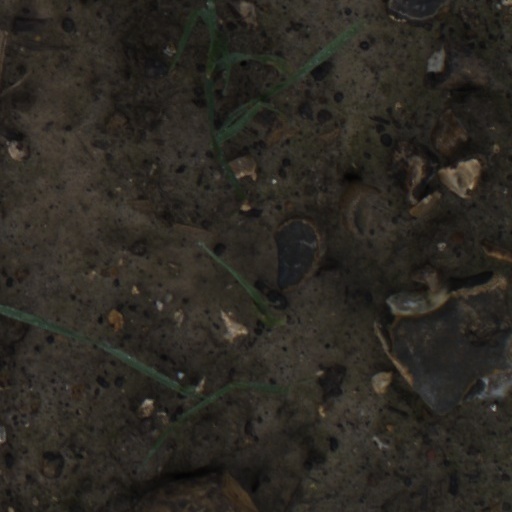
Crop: wheat